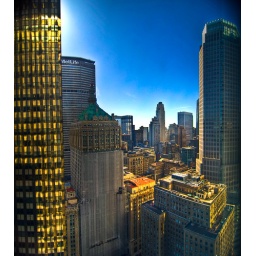
3 Shot Stitched HDRI shot this handheld out the 30th floor window over looking 47th street and Park Ave.